Northern Tasmanian Football Association (1886–1986)

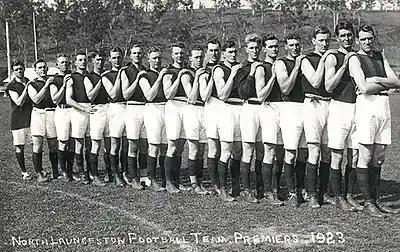
The North Launceston Football Club in 1923

This was contested semi regularly between the premiers of the Tasmanian Football League, North West Football Union and the NTFA.